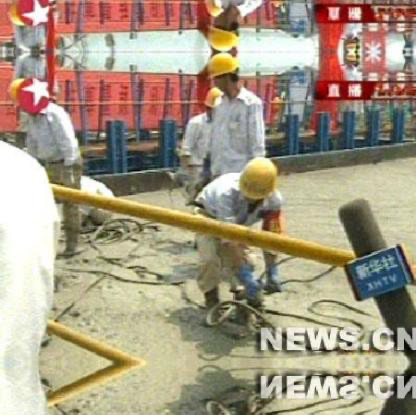
Objects in the image:
label: helmet
label: helmet
label: helmet